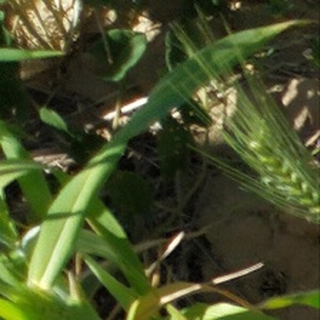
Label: healthy_wheat